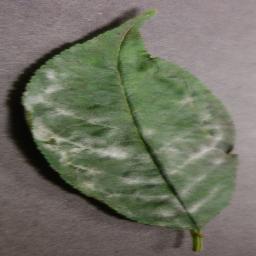
Label: Cherry___Powdery_mildew